Tafari Moore

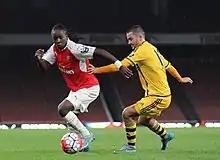
Moore with Arsenal

Tafari Lalibela Moore (born 5 July 1997) is an English professional footballer who plays as a full-back for Oxford City. He came through the youth system at Arsenal, and has been involved with the England U20 national team.